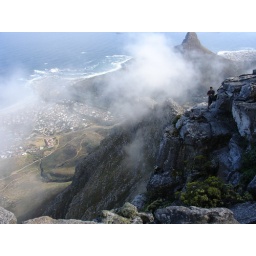
table mountain in the mist